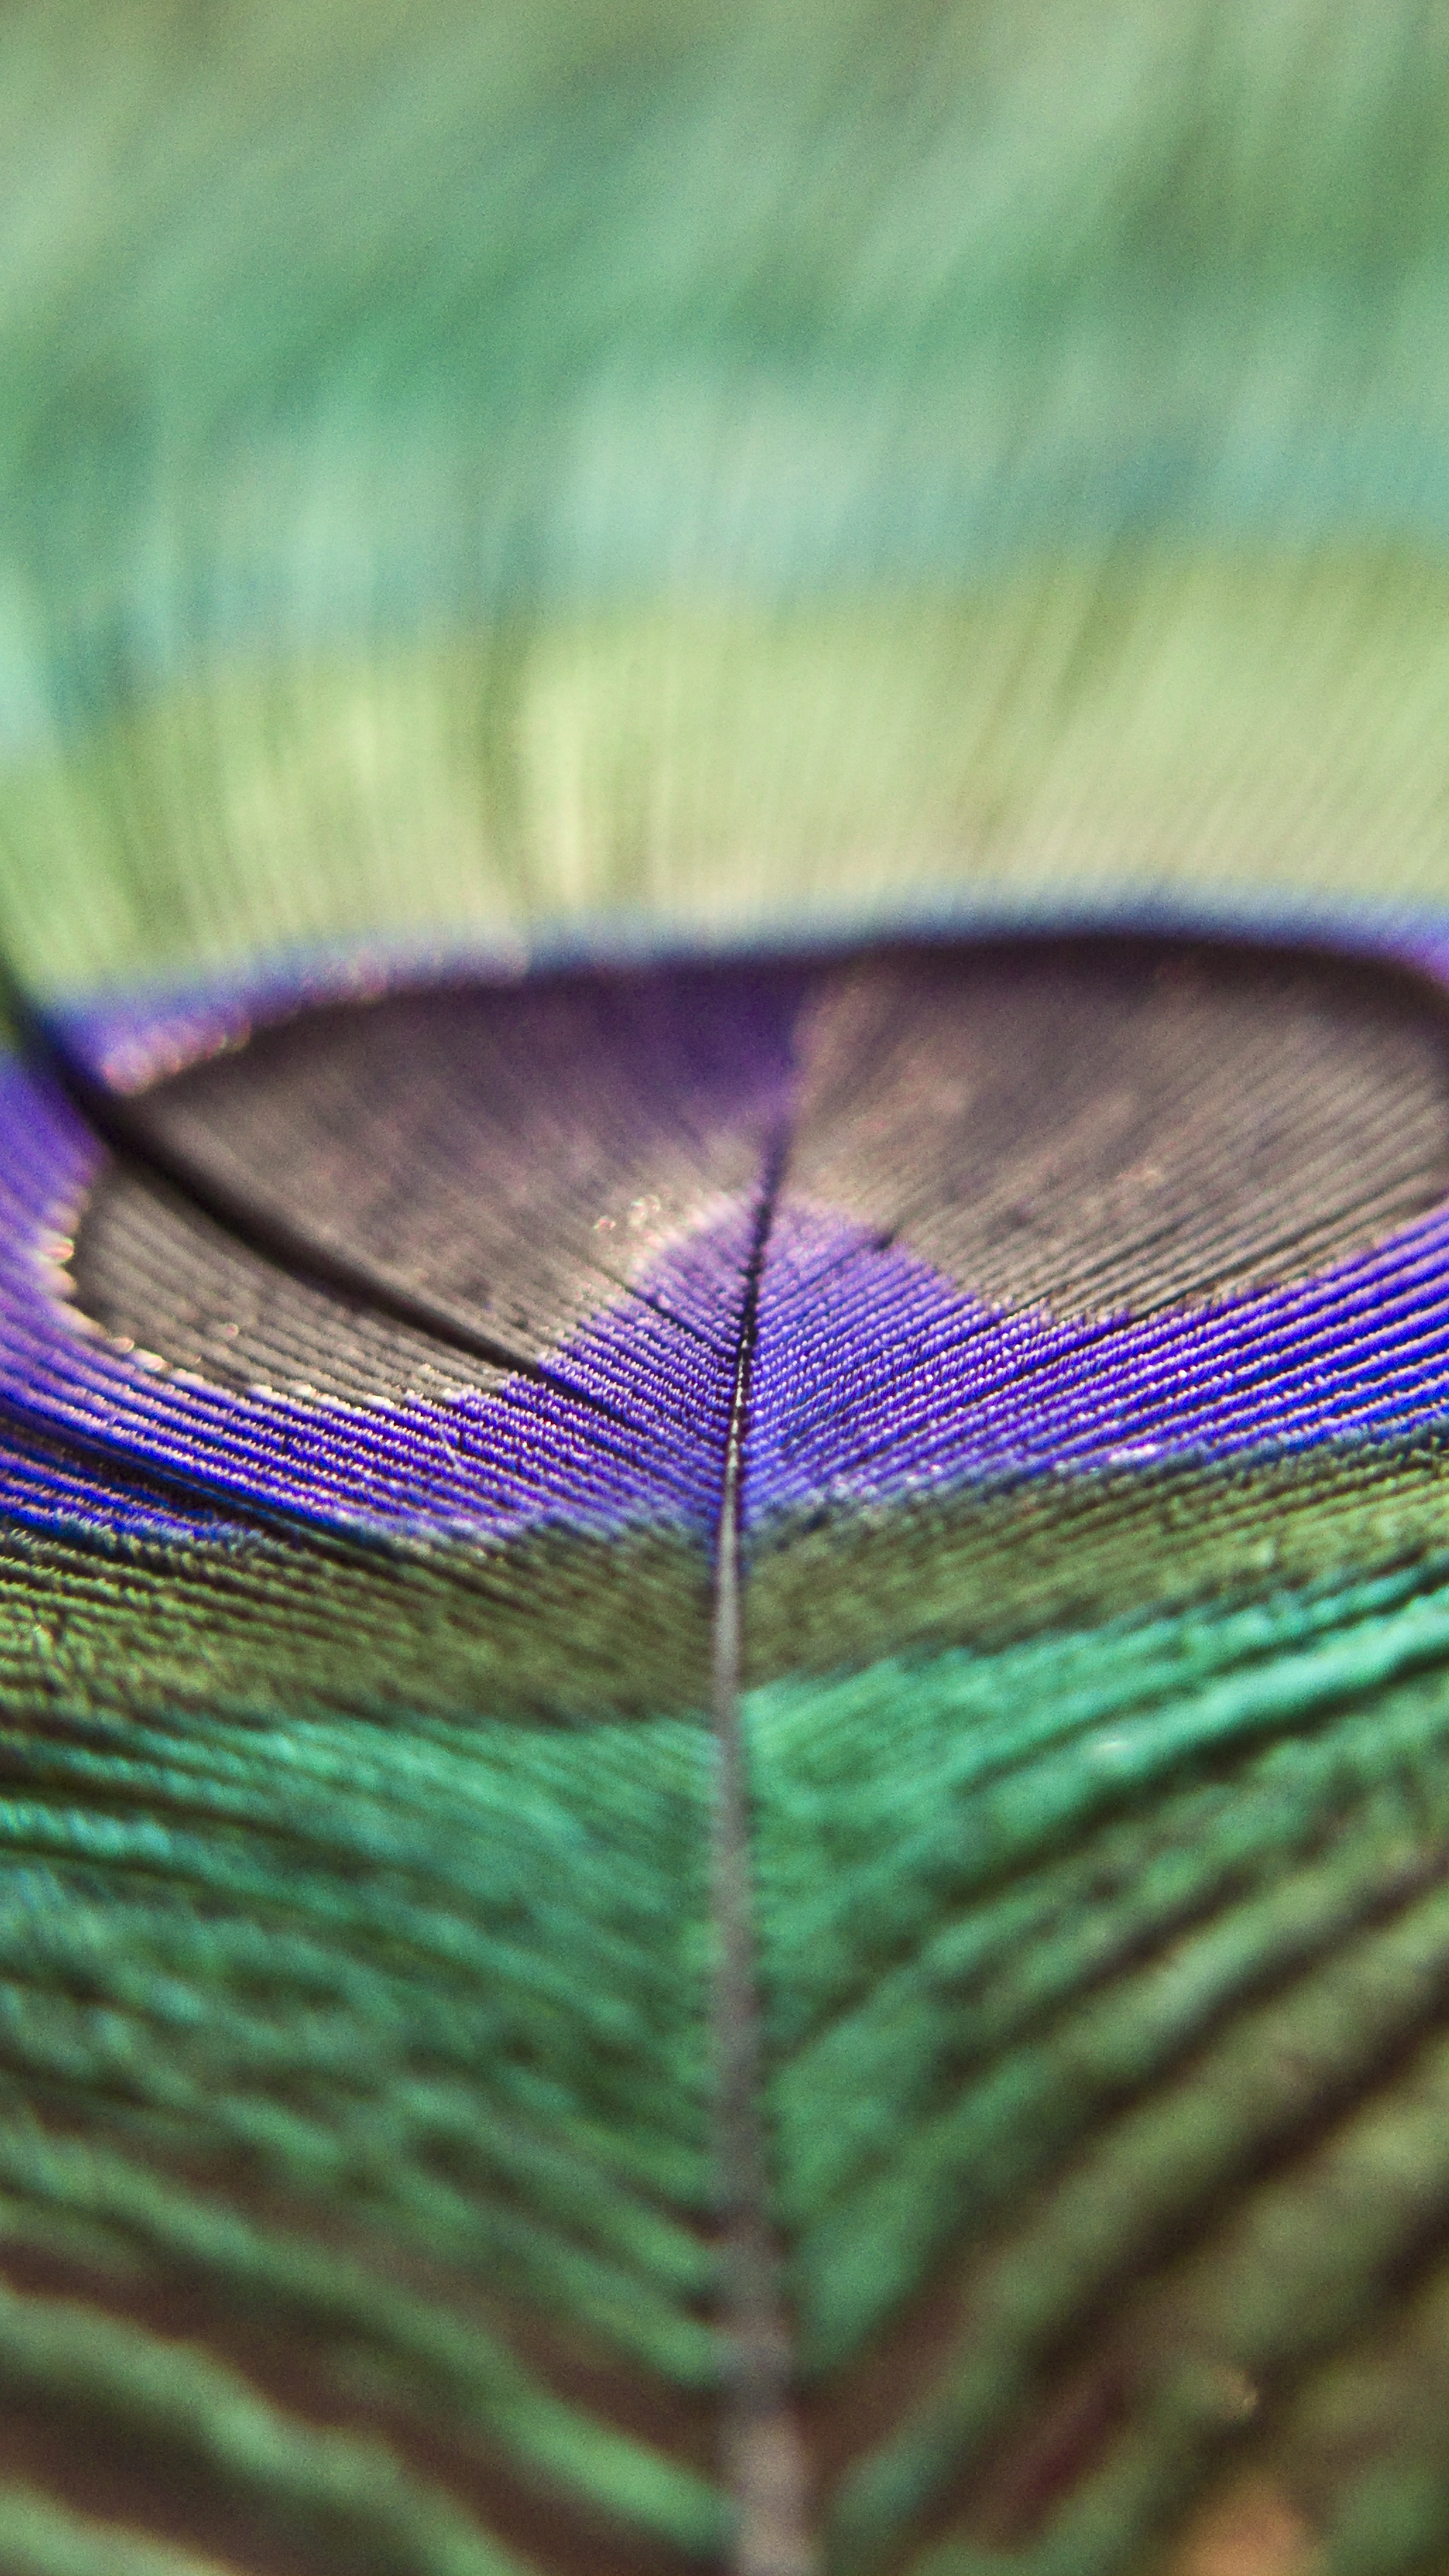
grass, bird, wing, photography, leaf, green, color, blue, colorful, feather, material, peacock, close up, net, shiny, peacock feathers, macro photography, fashion accessory